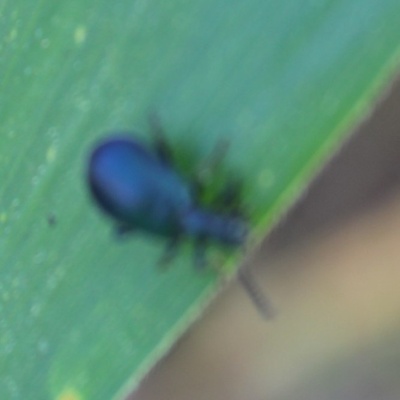
Crop: Maize
Condition: leaf beetle